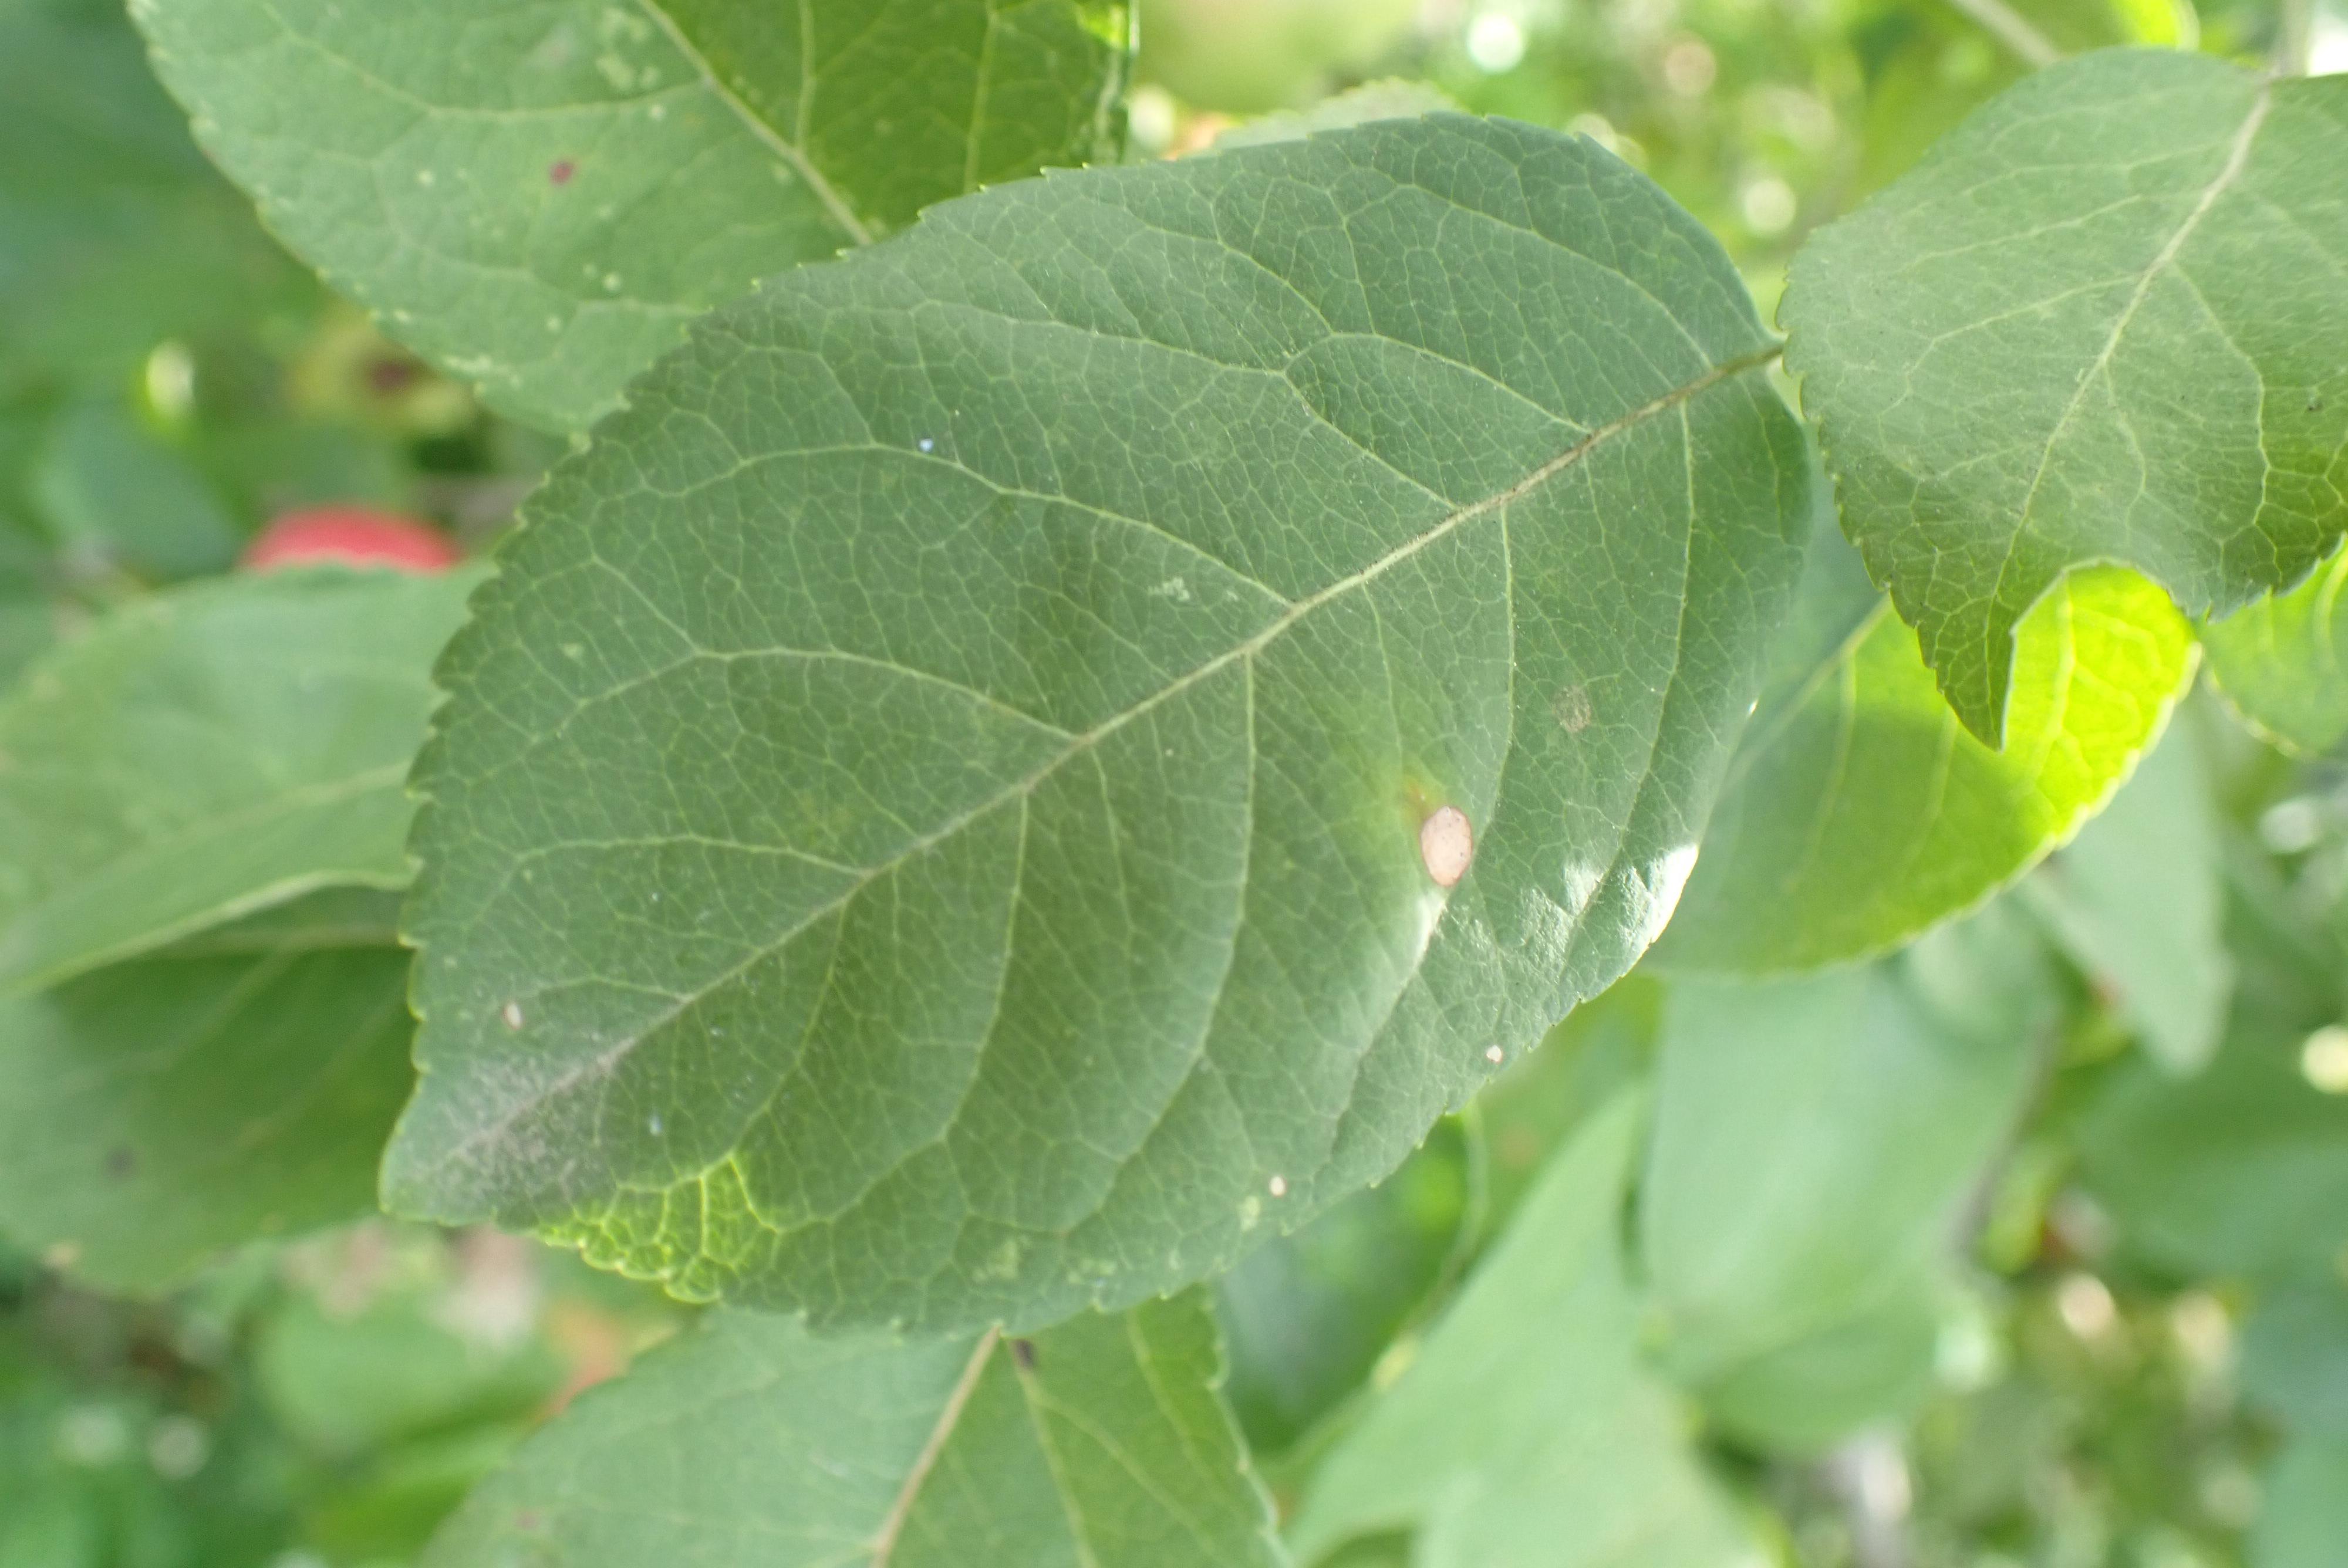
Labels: frog_eye_leaf_spot